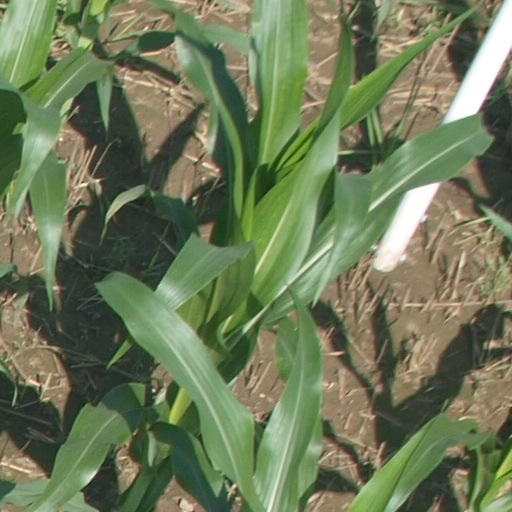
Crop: maize; corn